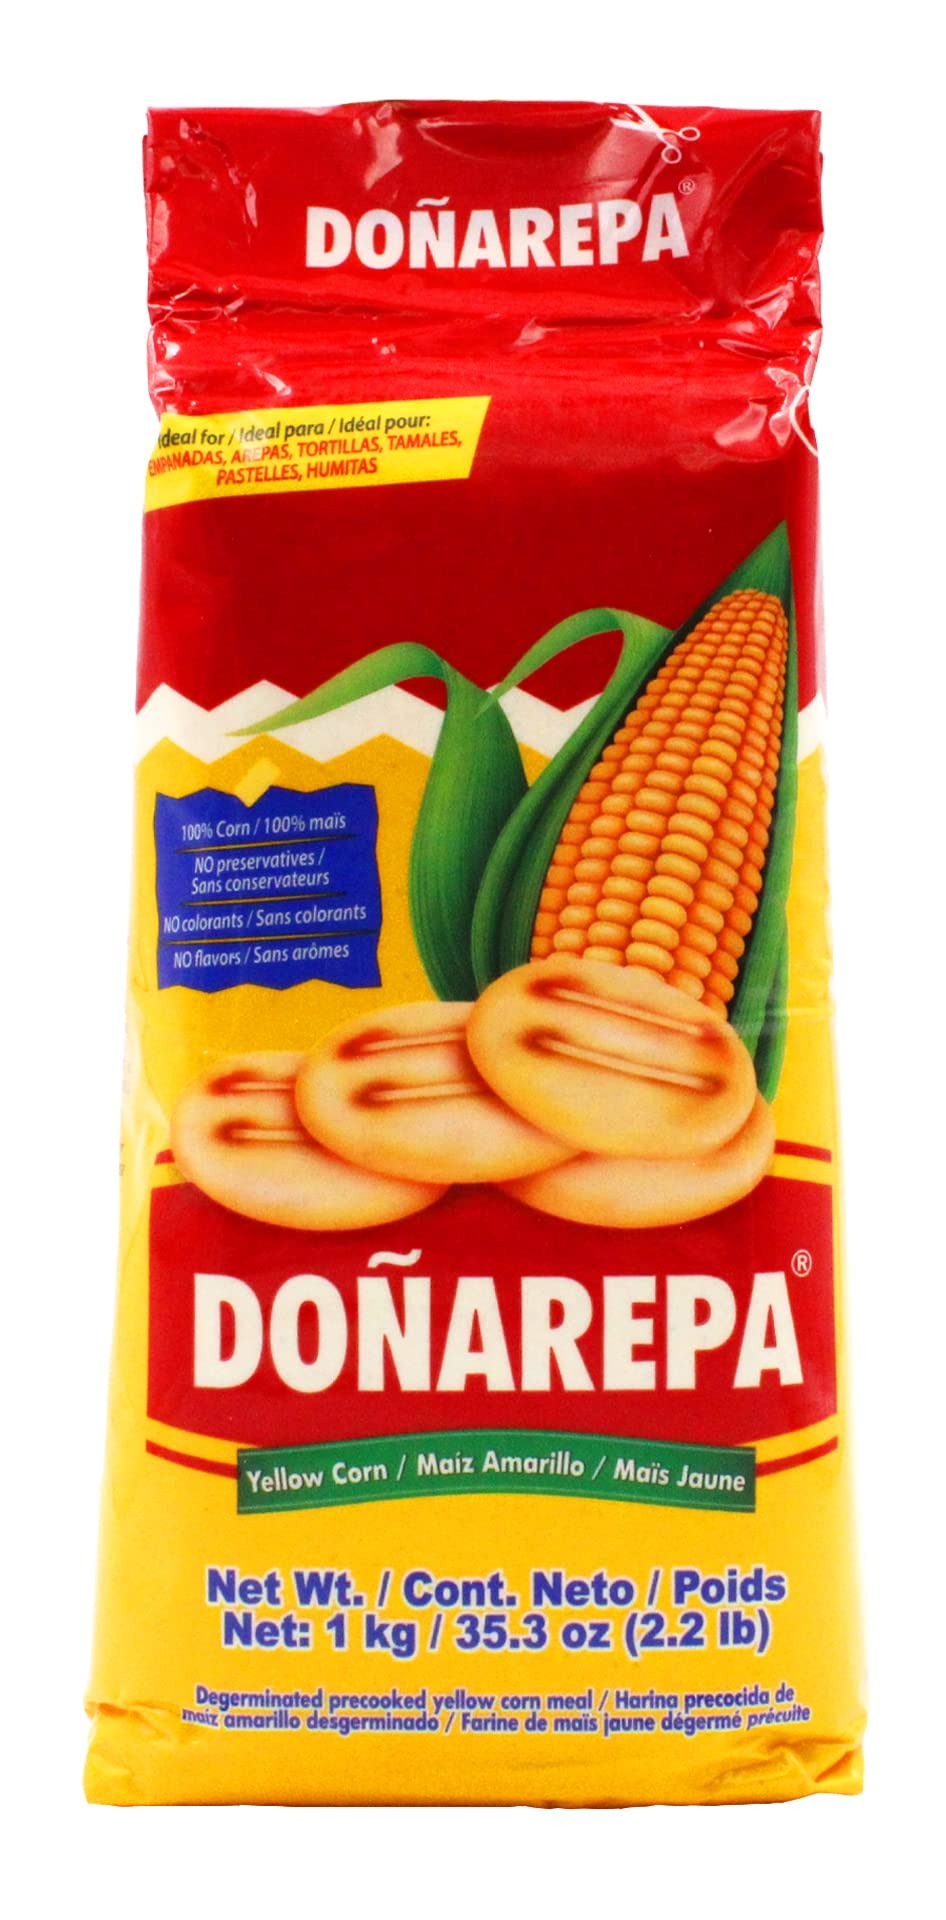
Item Name: Donarepa Precooked Yellow Corn Meal, 35.2 Oz
Bullet Point 1: 100% CORN: Discover Doñarepa's superfine yellow corn flour.
Bullet Point 2: 100% NATURAL: Naturally free of trans fat, cholesterol, sugar and sodium
Bullet Point 3: NUTRITIOUS: Good source of Vitamin A. It does not contain preservatives, artificial colors or flavors
Bullet Point 4: SMOOTH: Smooth in the kneading process, does not crack, does not harden, does not form lumps
Value: 35.2
Unit: Ounce

Price: 2.25